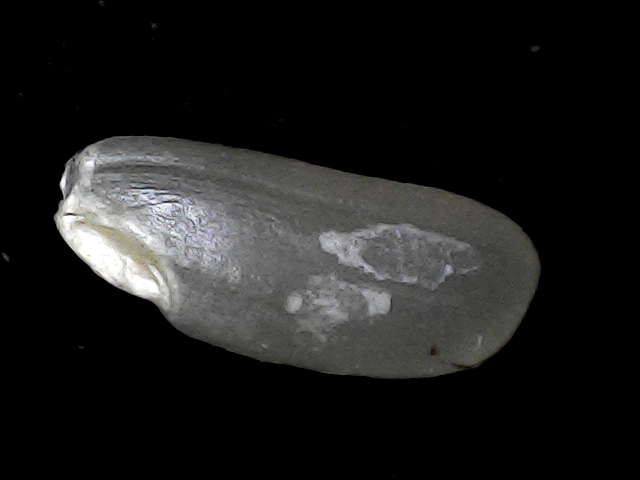
Rice variety: BD79